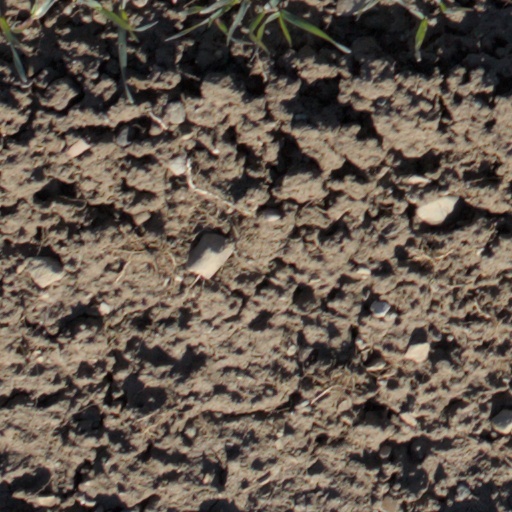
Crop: wheat